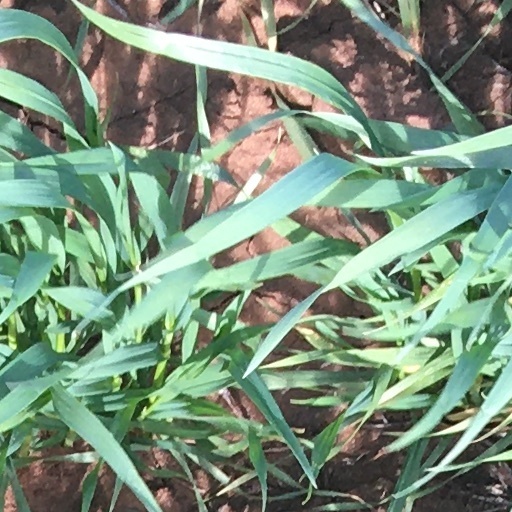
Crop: wheat